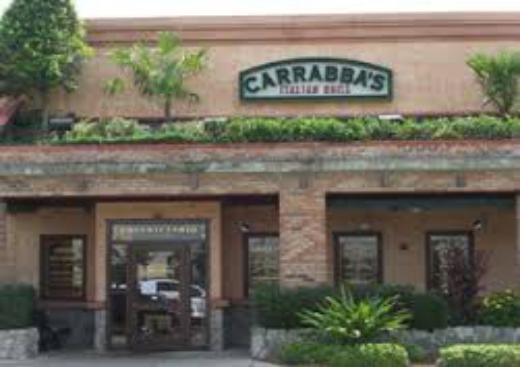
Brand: Carrabba's Italian Grill
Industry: Food